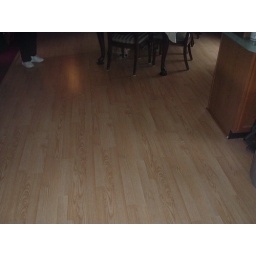
Laminate floor in the kitchen and dining room